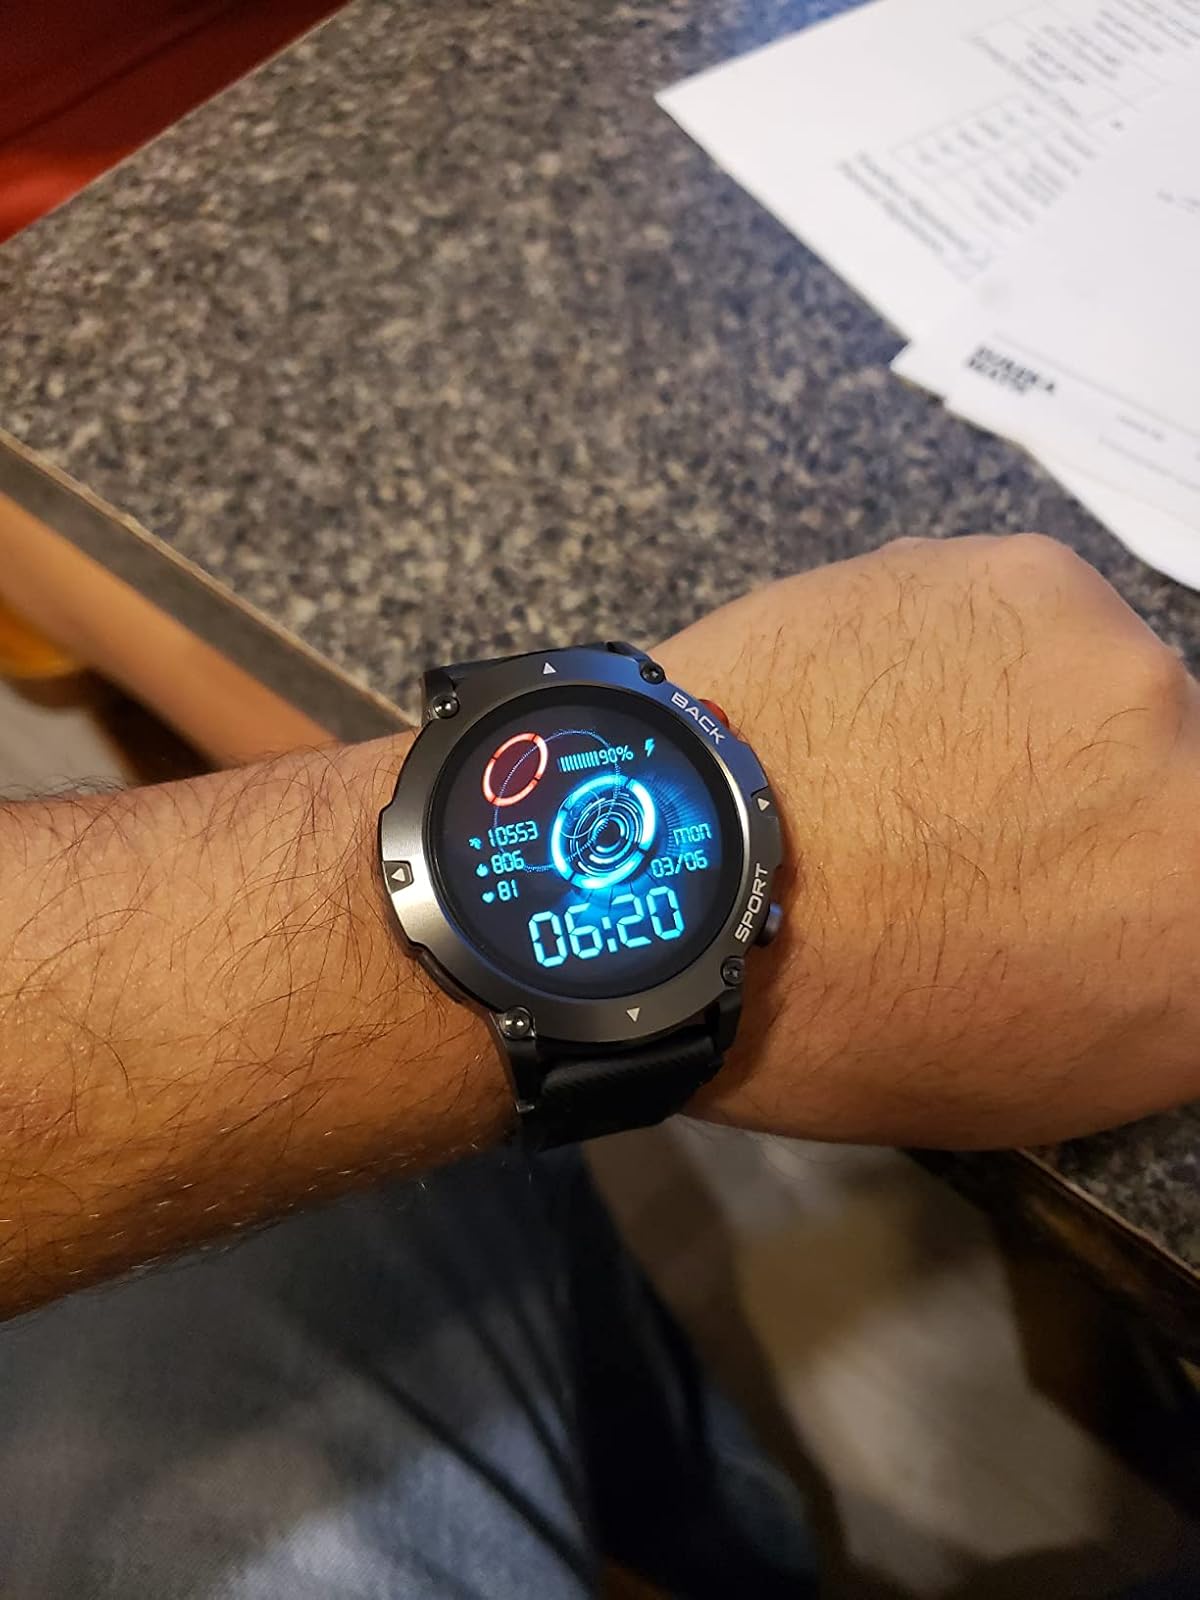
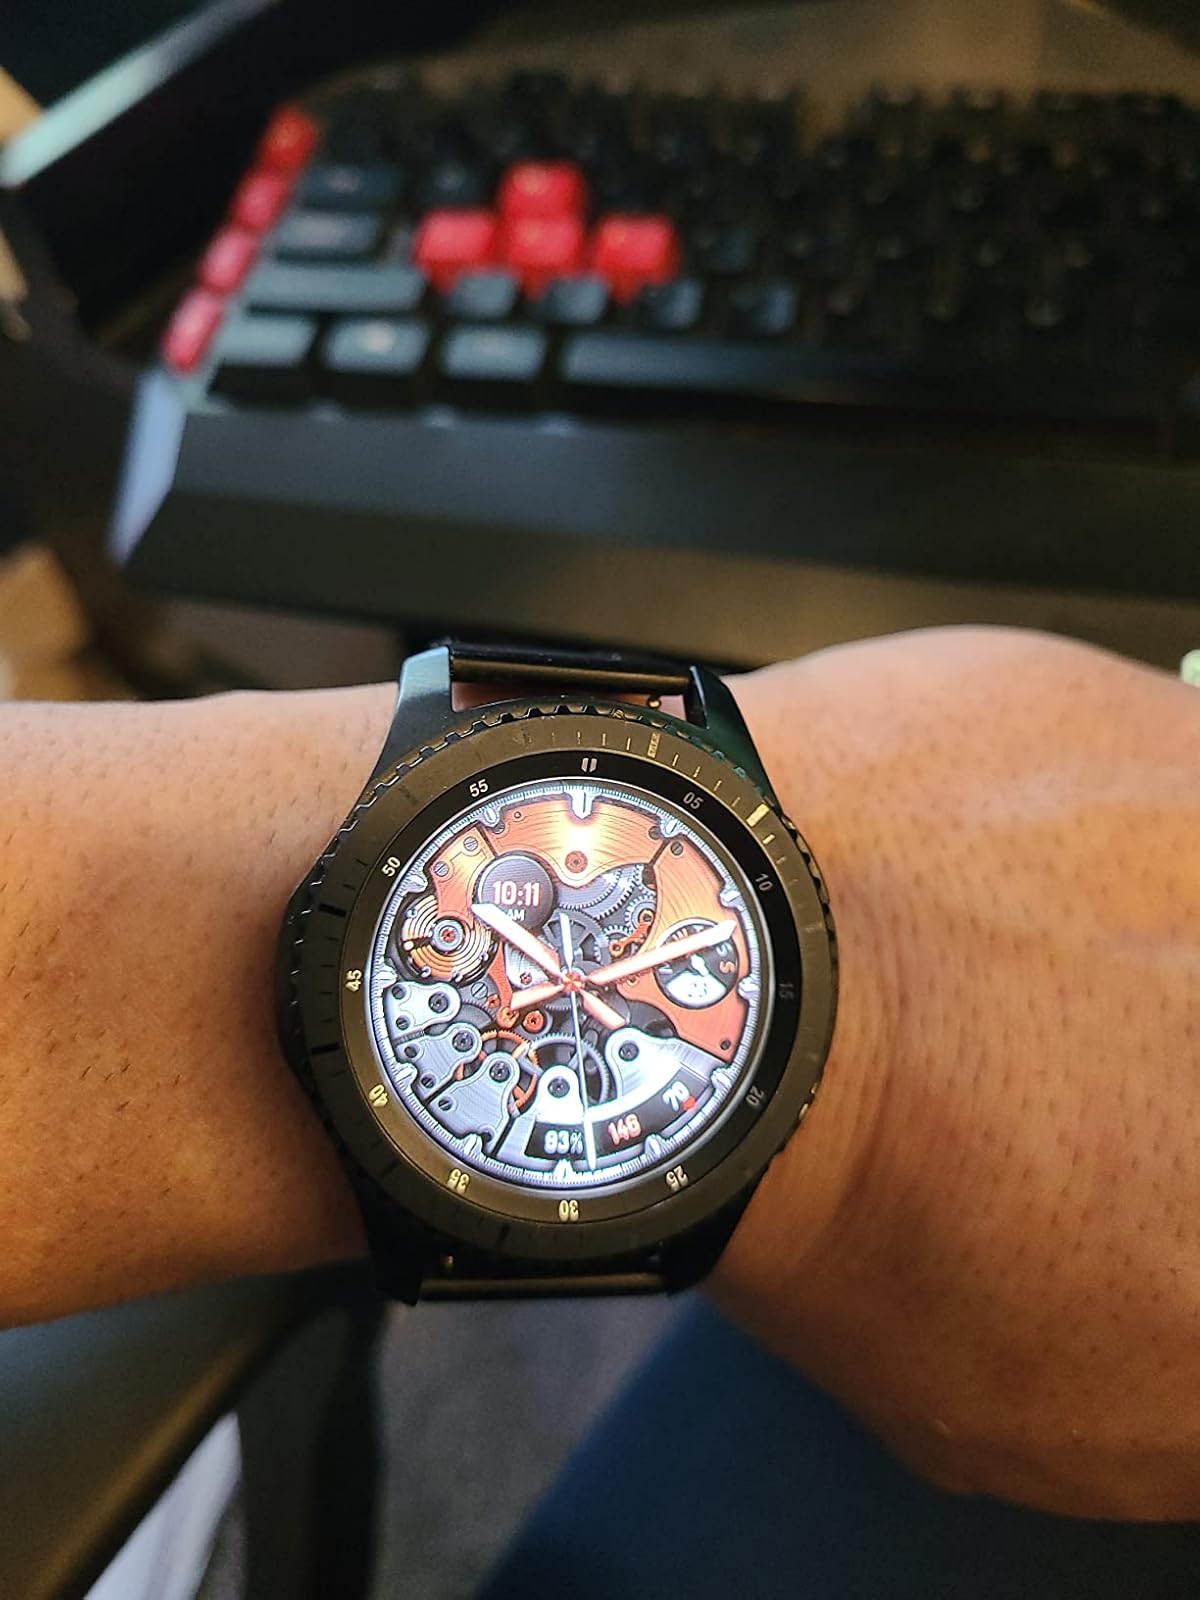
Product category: smartwatch
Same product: no